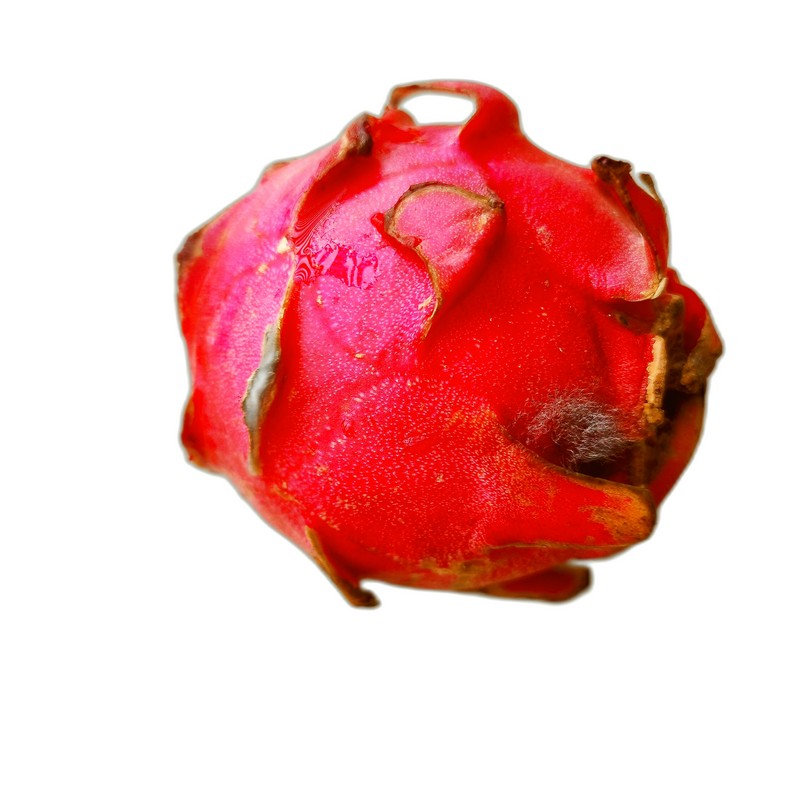
Label: Defect Dragon Fruit